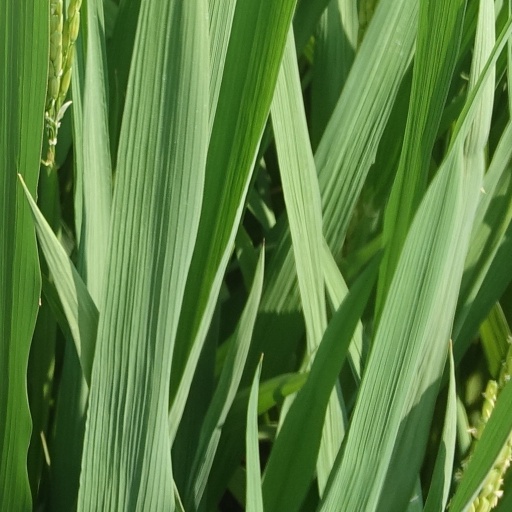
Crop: rice